Alexander Farnese, Duke of Parma

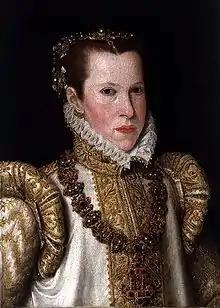
Maria of Portugal

When Alexander Farnese became Duke of Parma through the death of his father; he never ruled, instead naming his son Ranuccio as regent. He applied for leave to visit his paternal territory but Philip II would not grant it as there were no suitable candidates in the Netherlands to replace him. However, while retaining him in his command at the head of a formidable army, the king would not give his sanction to his great general's desire to use it for the conquest of England, at the time a supporter of the rebels.